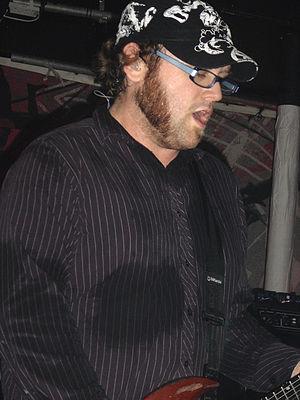
Motion City Soundtrack est un groupe de rock américain, originaire de Minneapolis, dans le Minnesota. Formé en 1997, il se compoait de Justin Pierre à la guitare et au chant, le guitariste Joshua Cain, Jesse Johnson au synthétiseur Moog, Matthew Taylor à la basse et Tony Thaxton à la batterie.